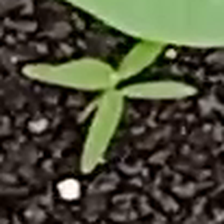
Weed species: Moti_dudhi(Euphorbia_geneculata_L)